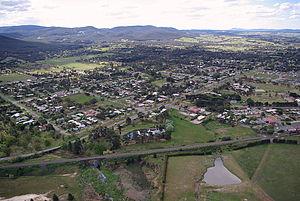
Romsey est une petite ville à 61 km au nord de Melbourne, dans l'État de Victoria, en Australie.
Riddells Creek est un village à 50 km au nord ouest de Melbourne, dans l'État de Victoria, en Australie sur la rivière du même nom.